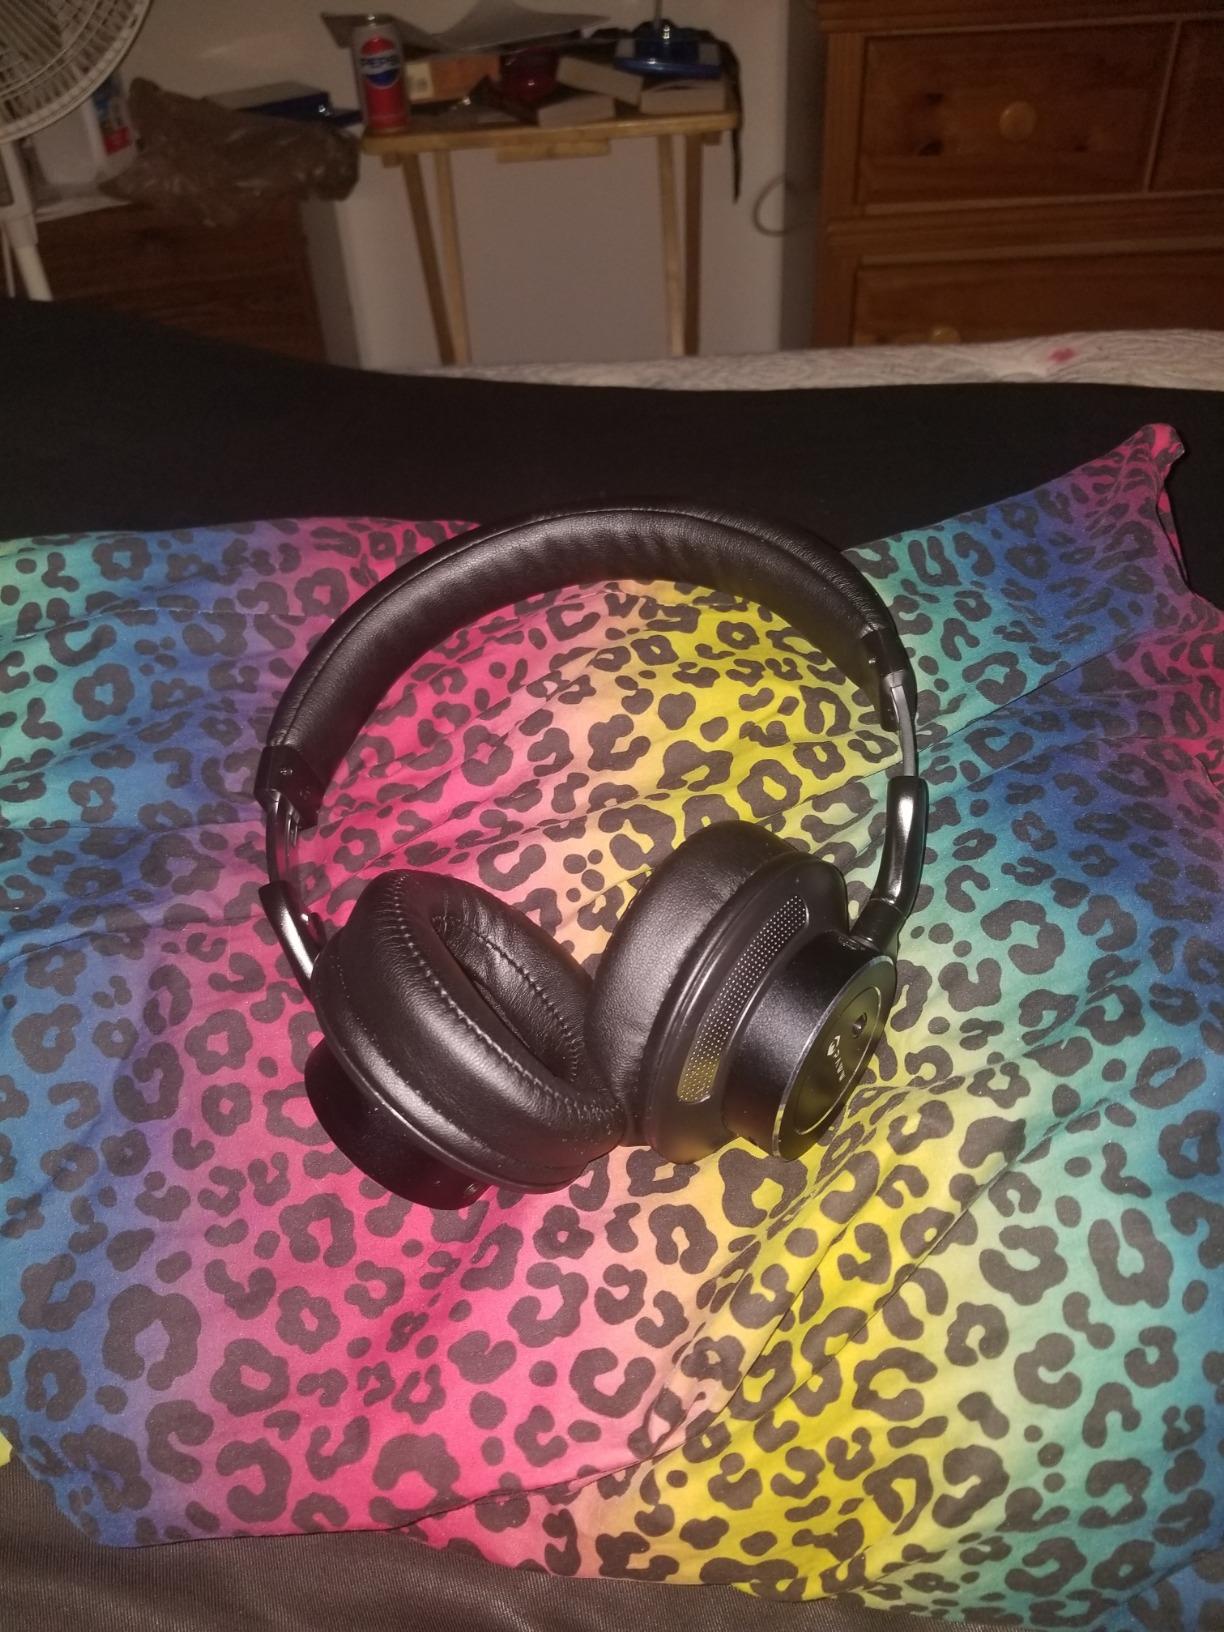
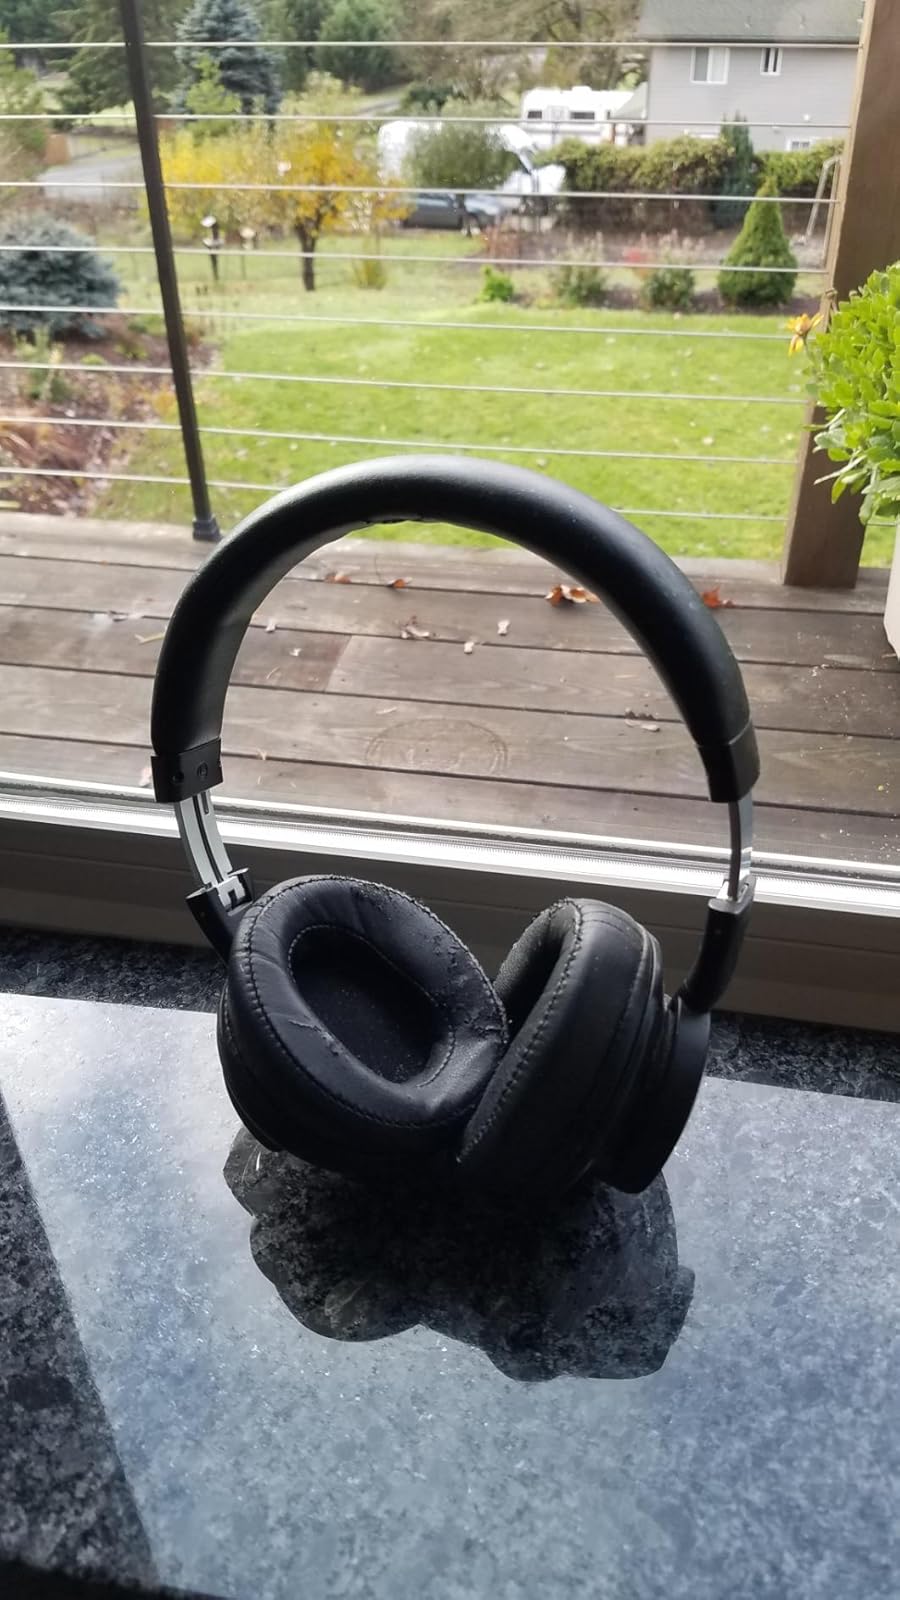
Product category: headphones
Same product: yes